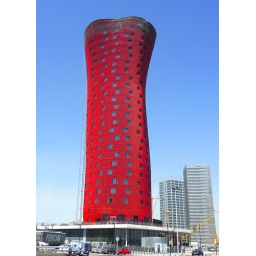
New office building in Barcelona designed by Japanese architect Toyo Ito